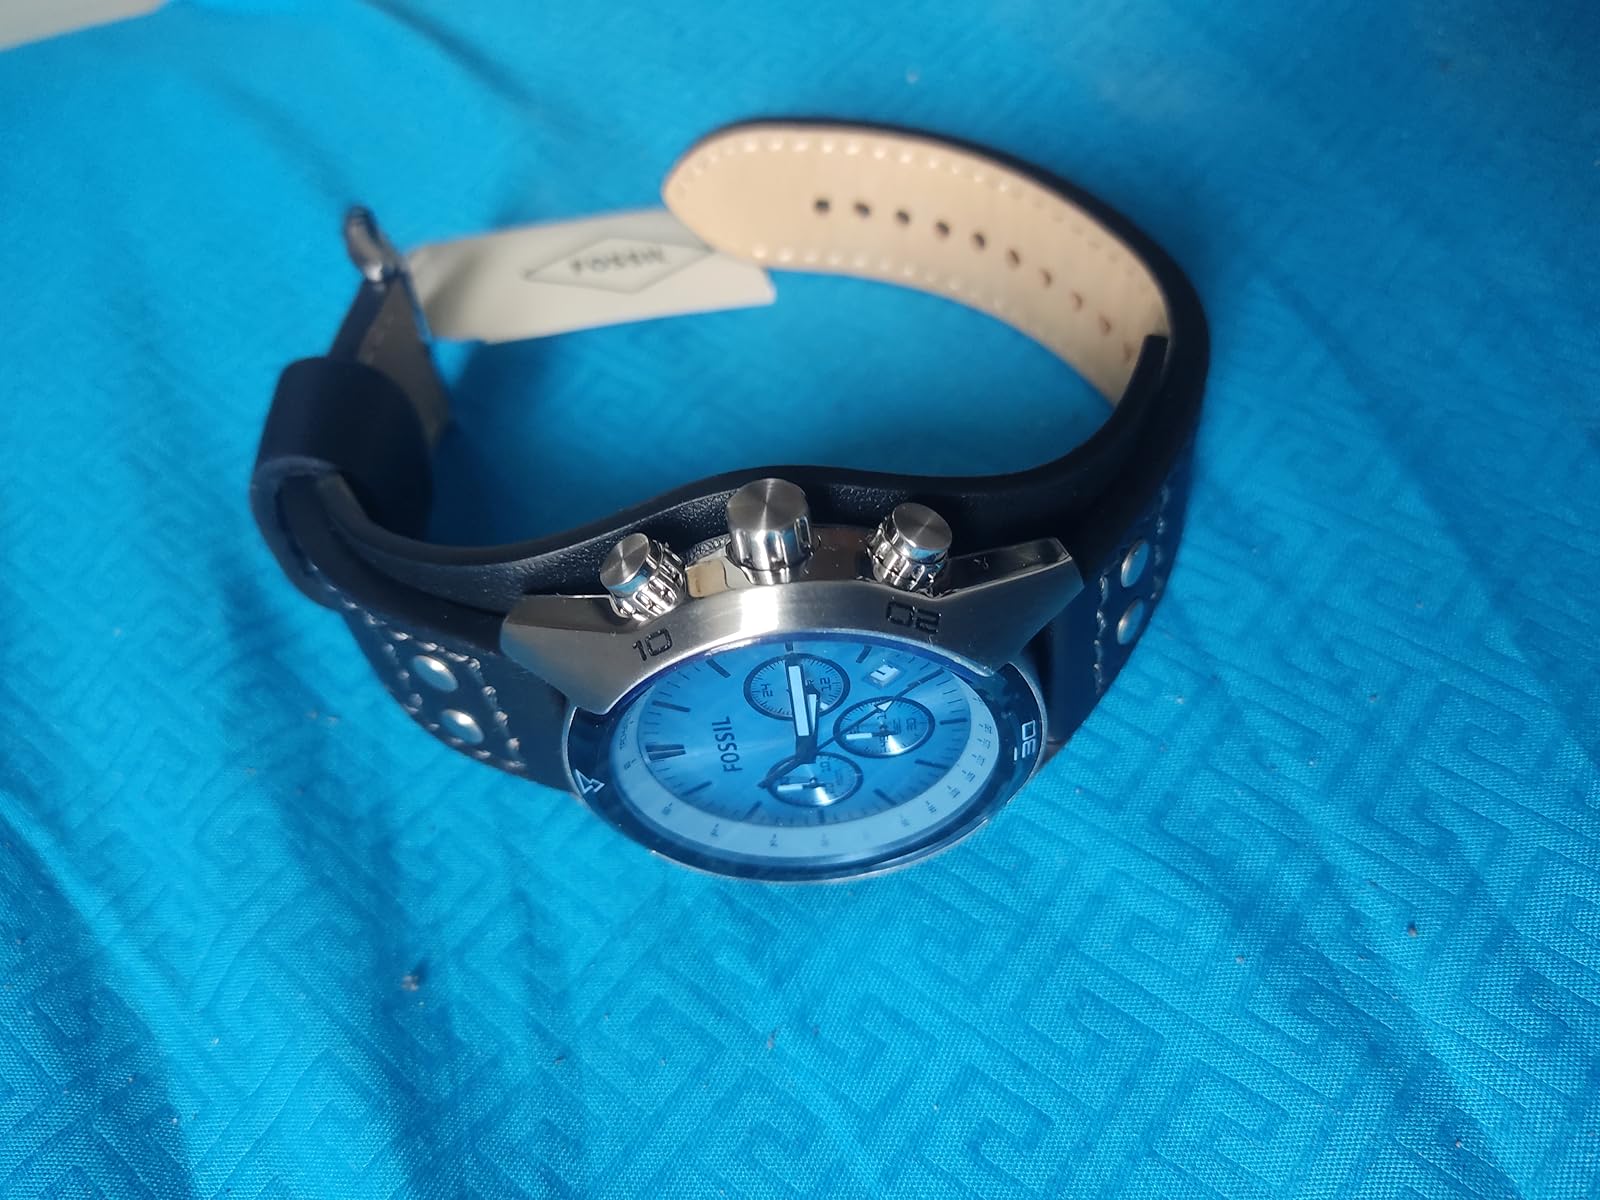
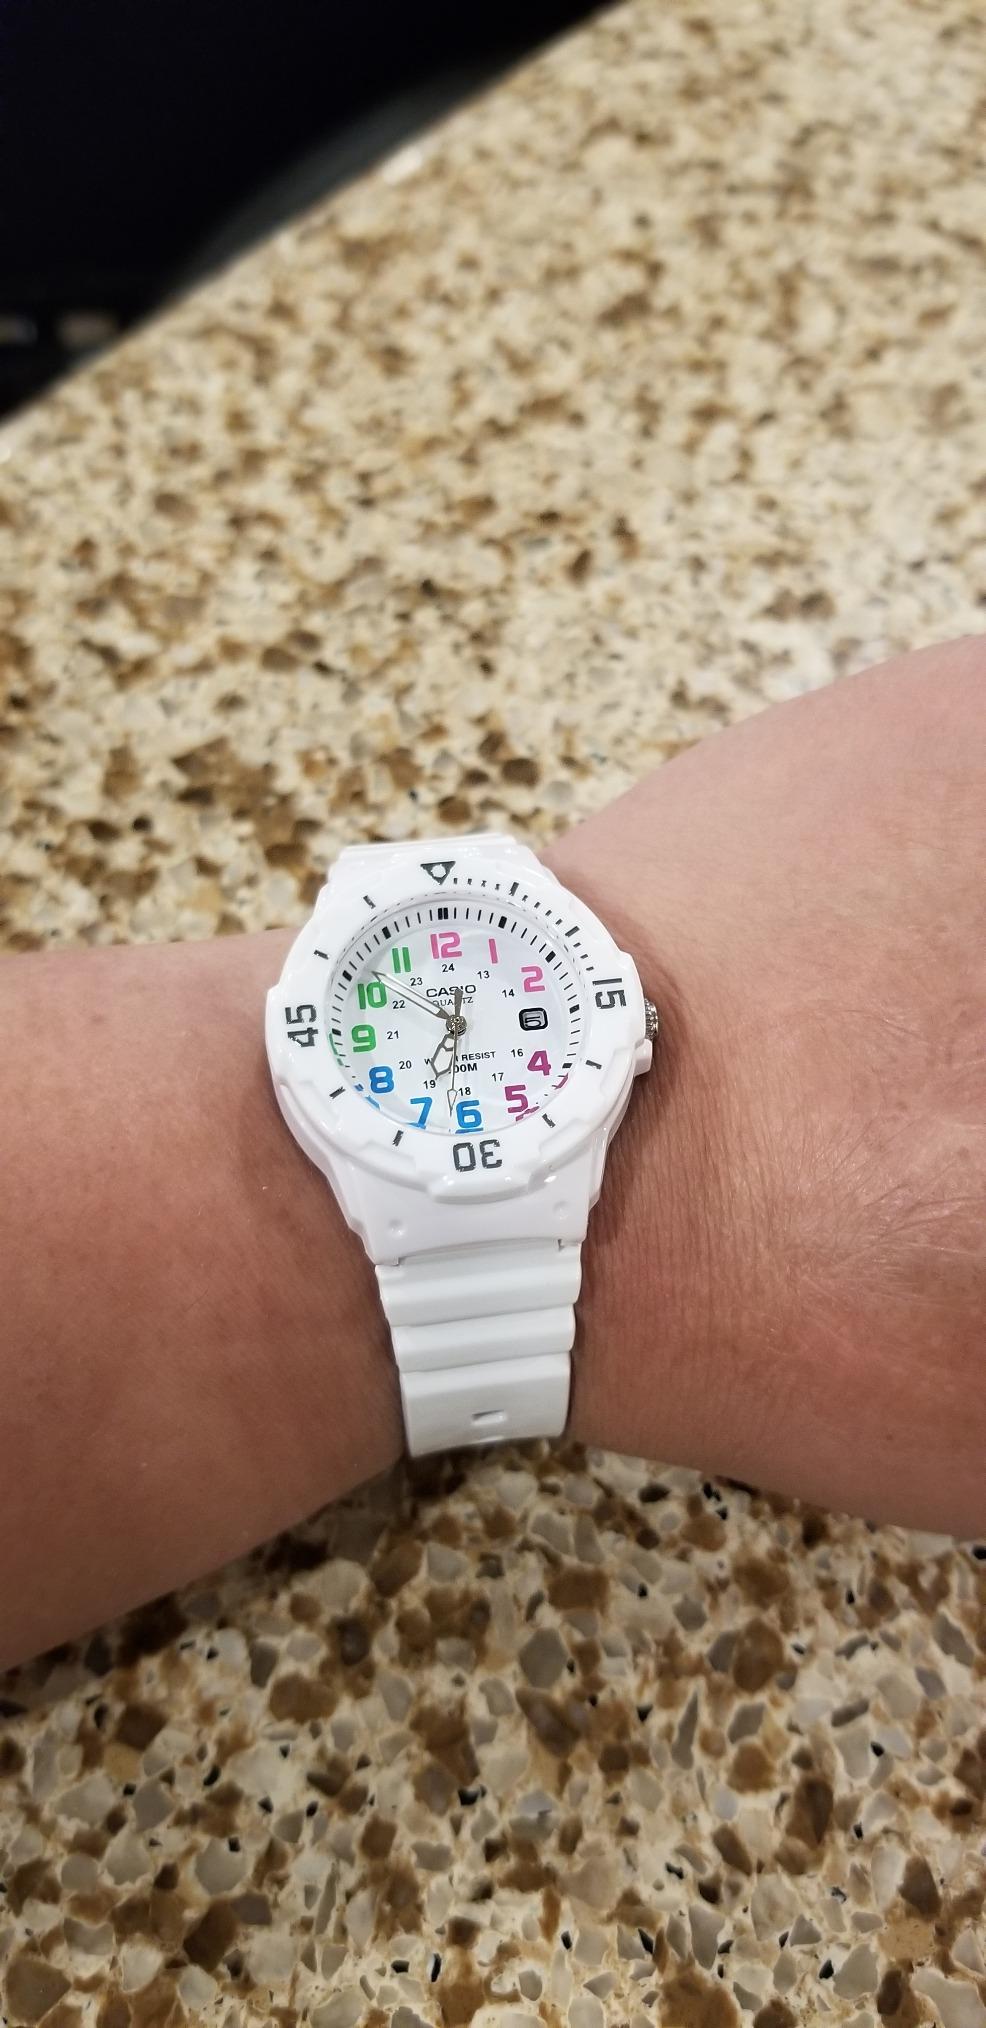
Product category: accessories_watch
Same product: no